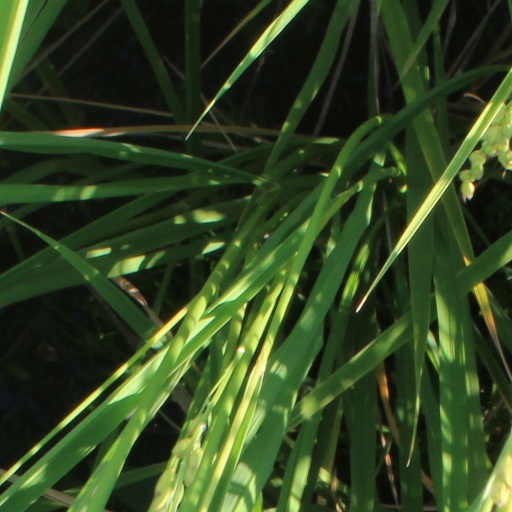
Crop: rice